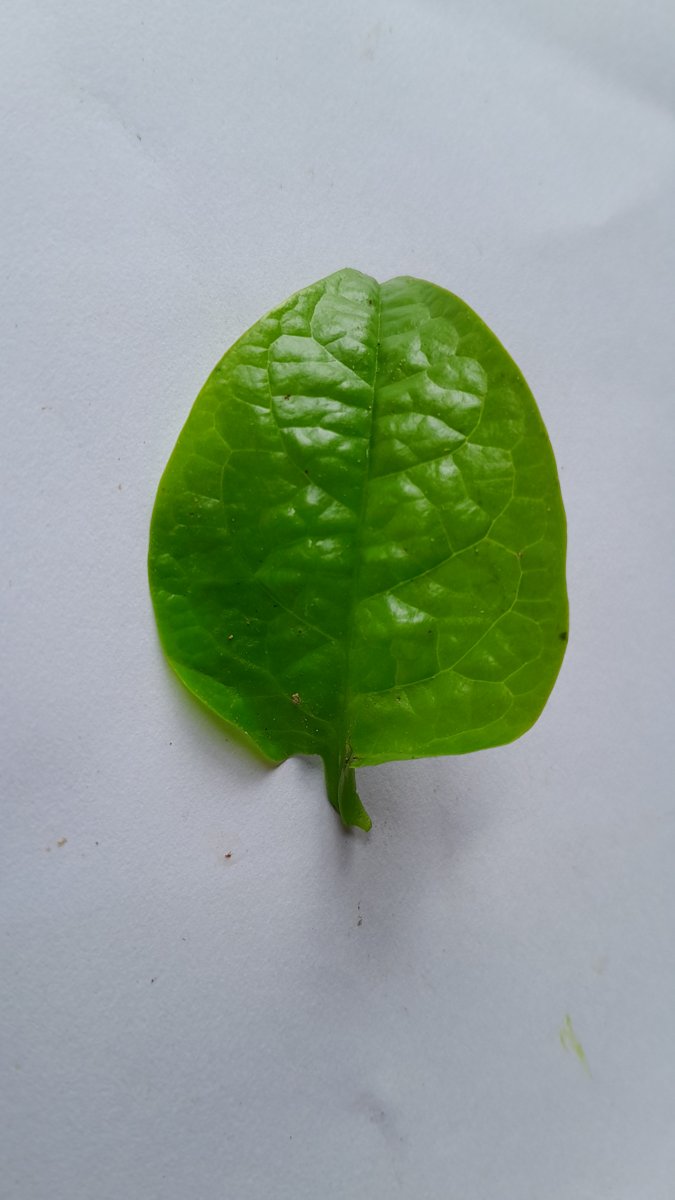
Label: Healthy-Leaf